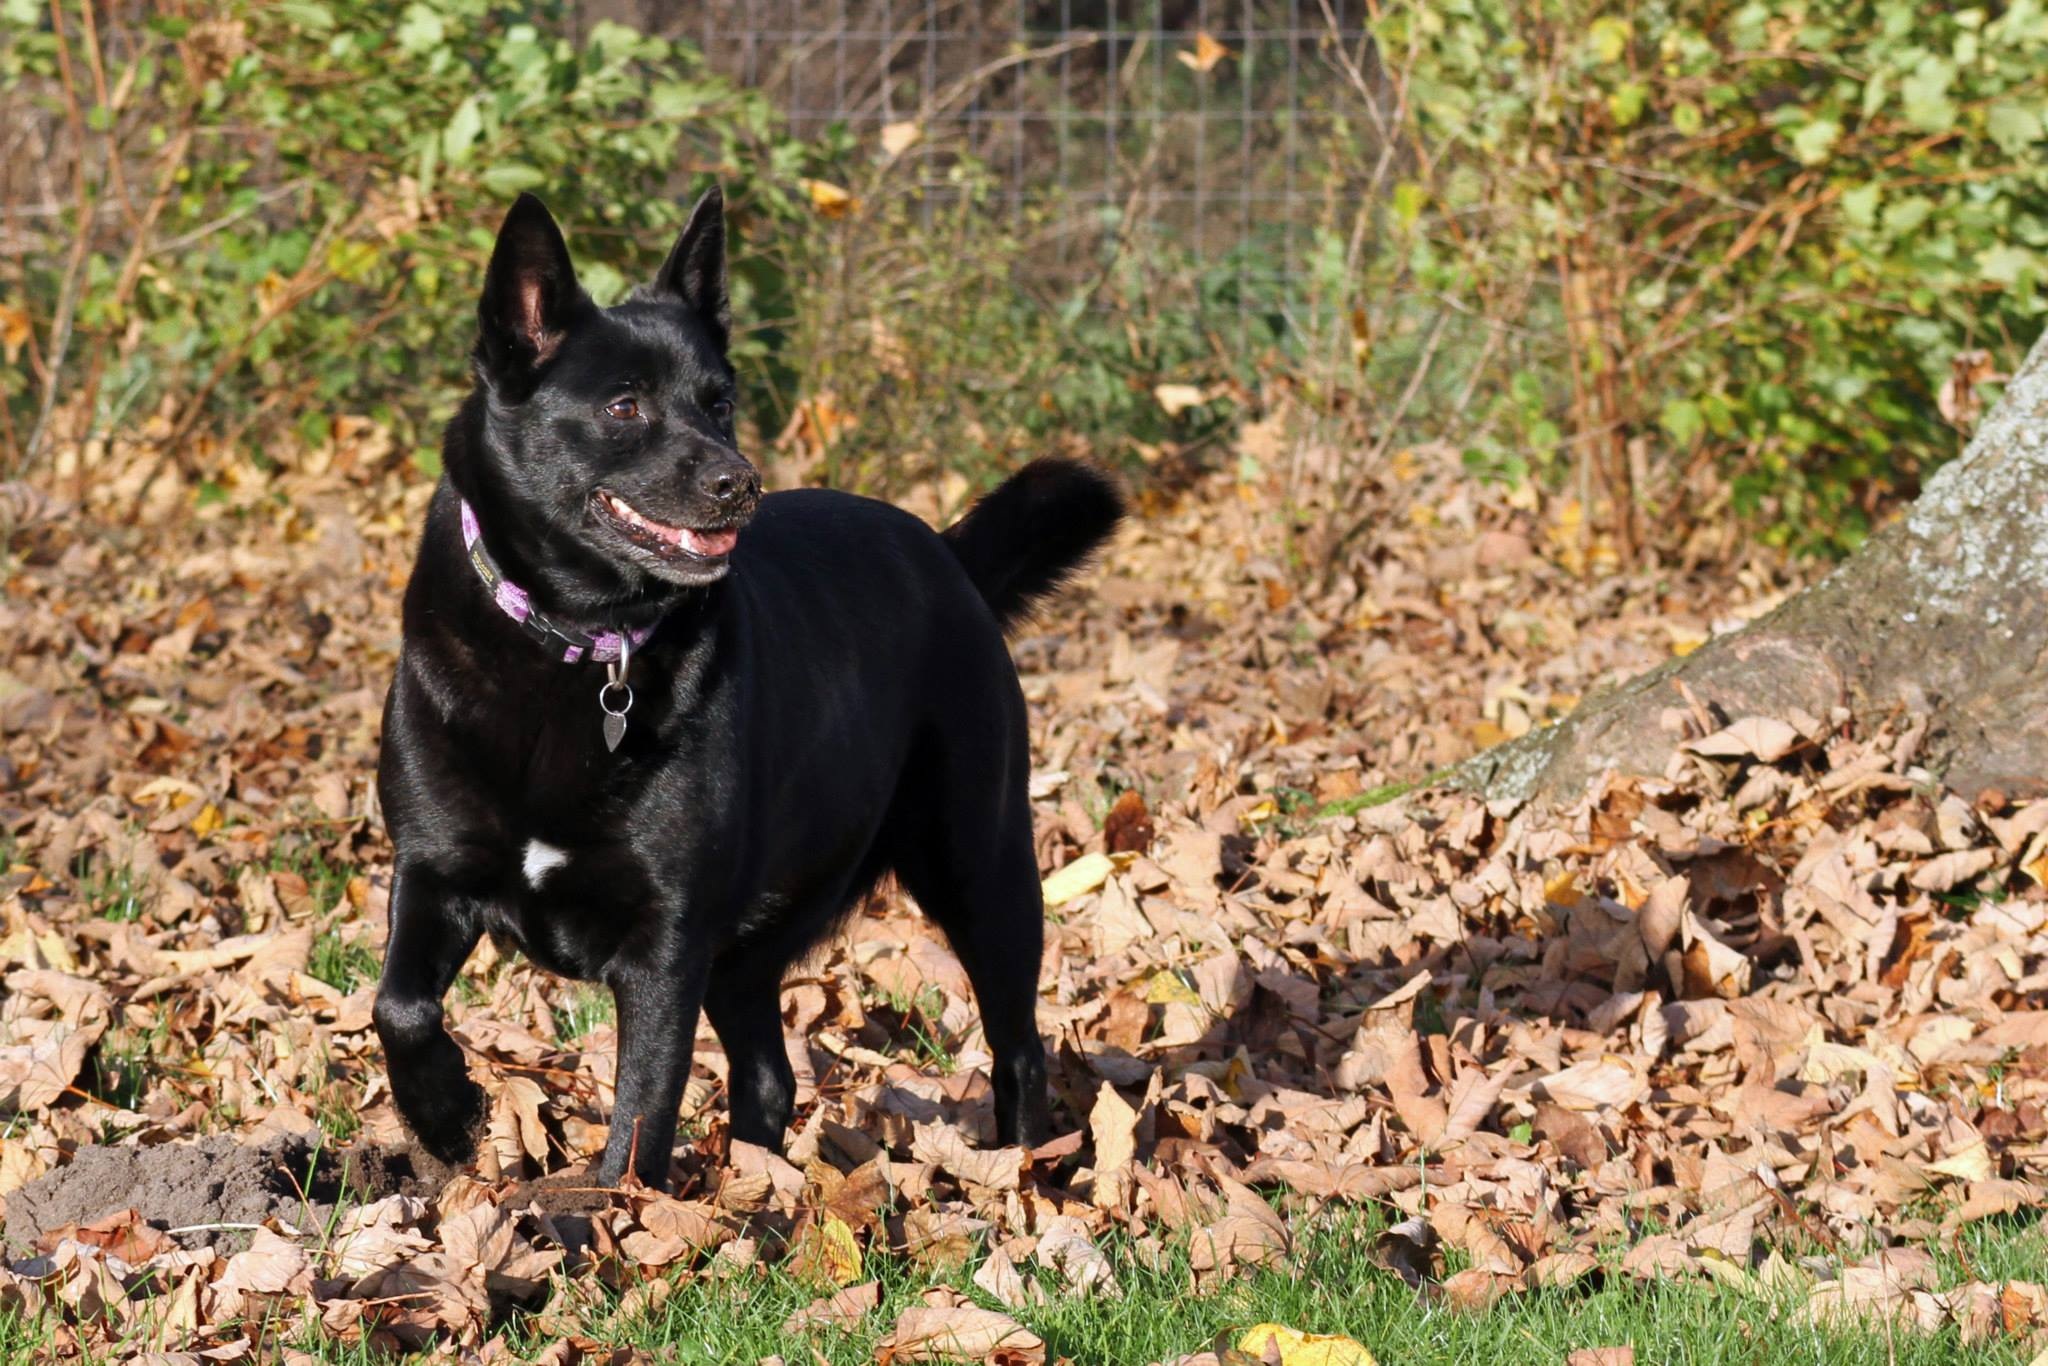
puppy, dog, natural, autumn, mammal, vertebrate, dog breed, terrier, danish, black tip, dog like mammal